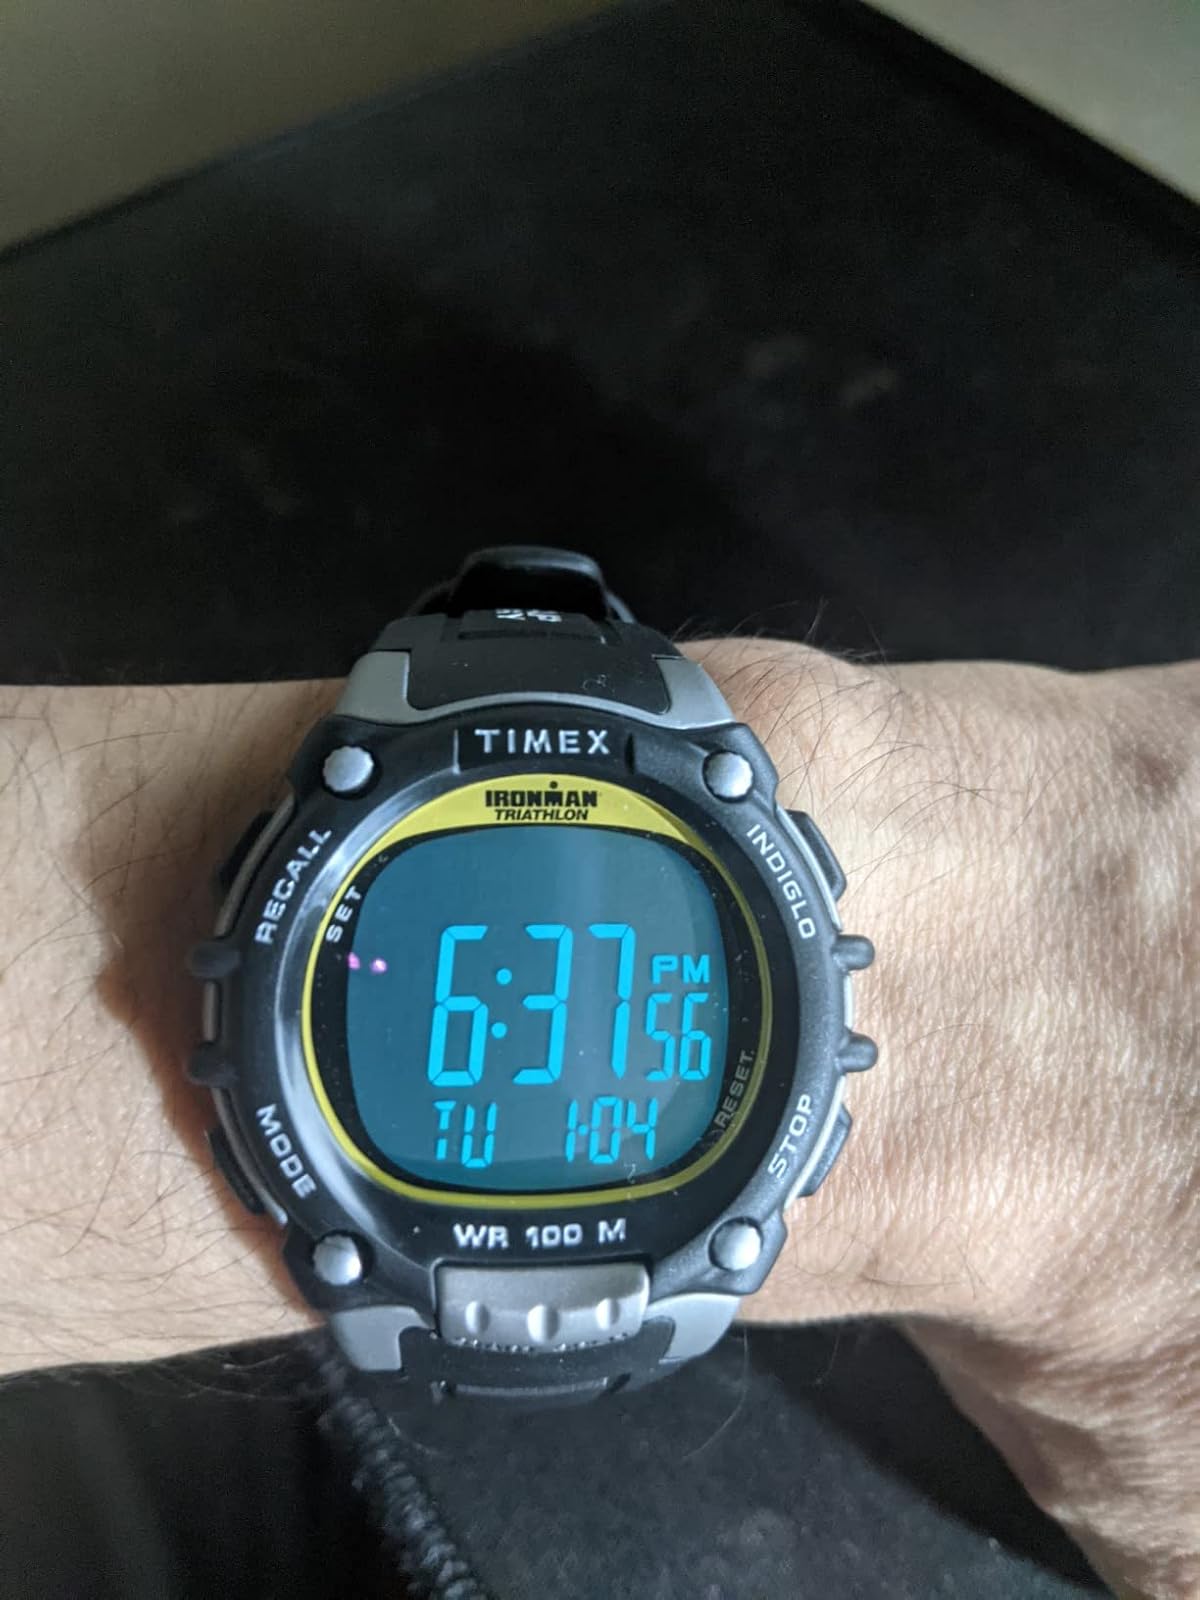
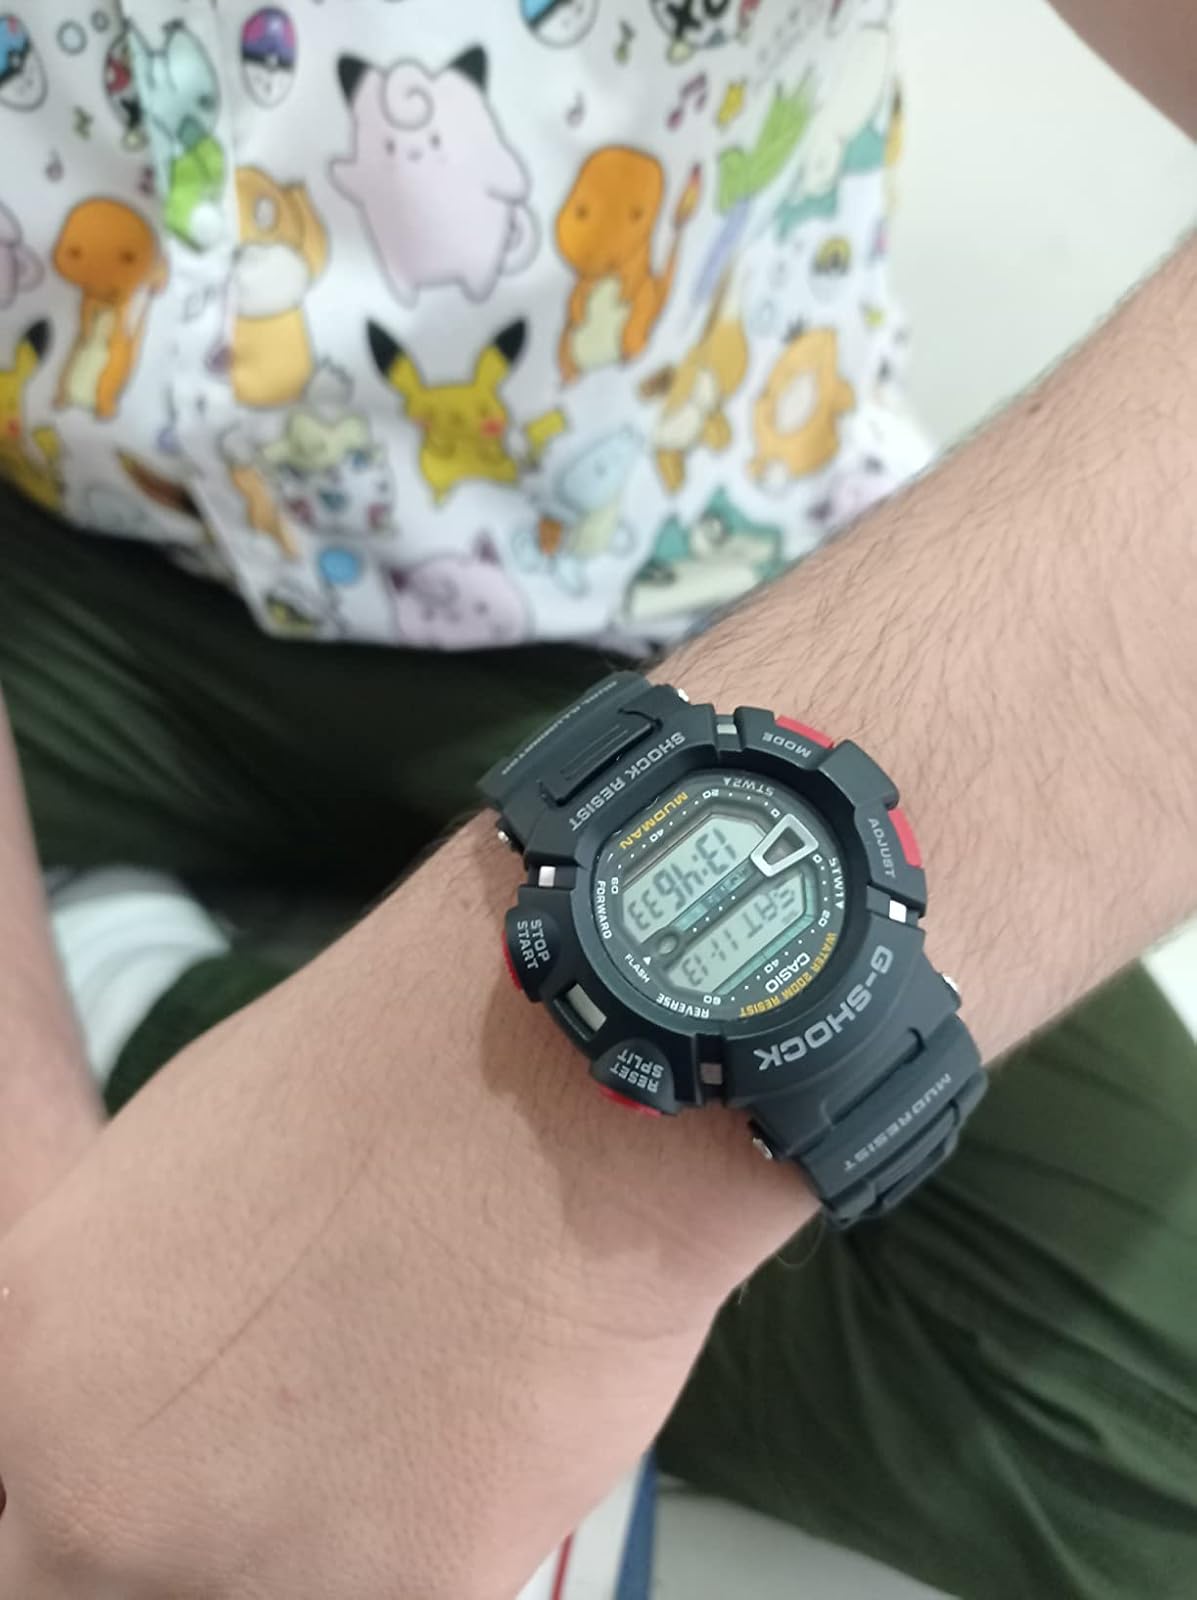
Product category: accessories_watch
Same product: no